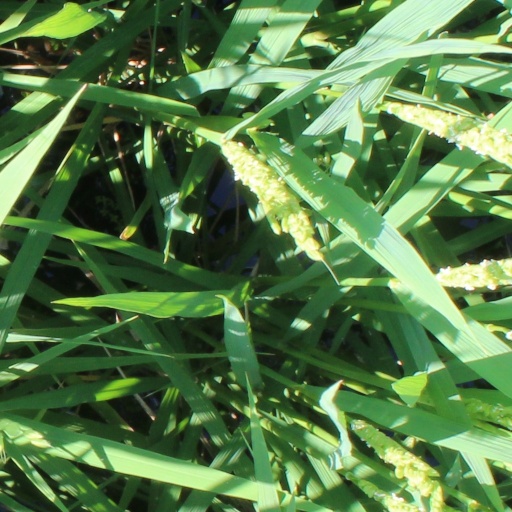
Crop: rice